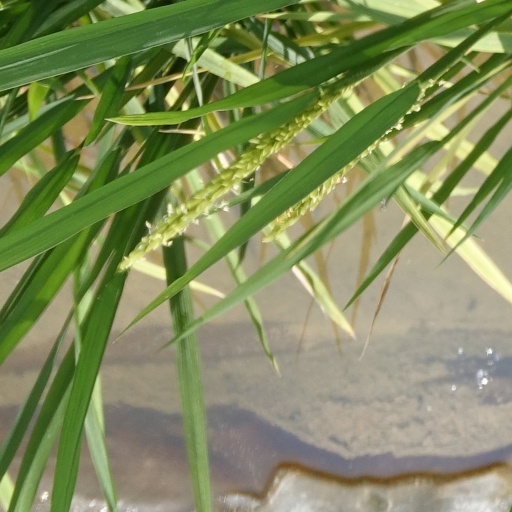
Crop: rice